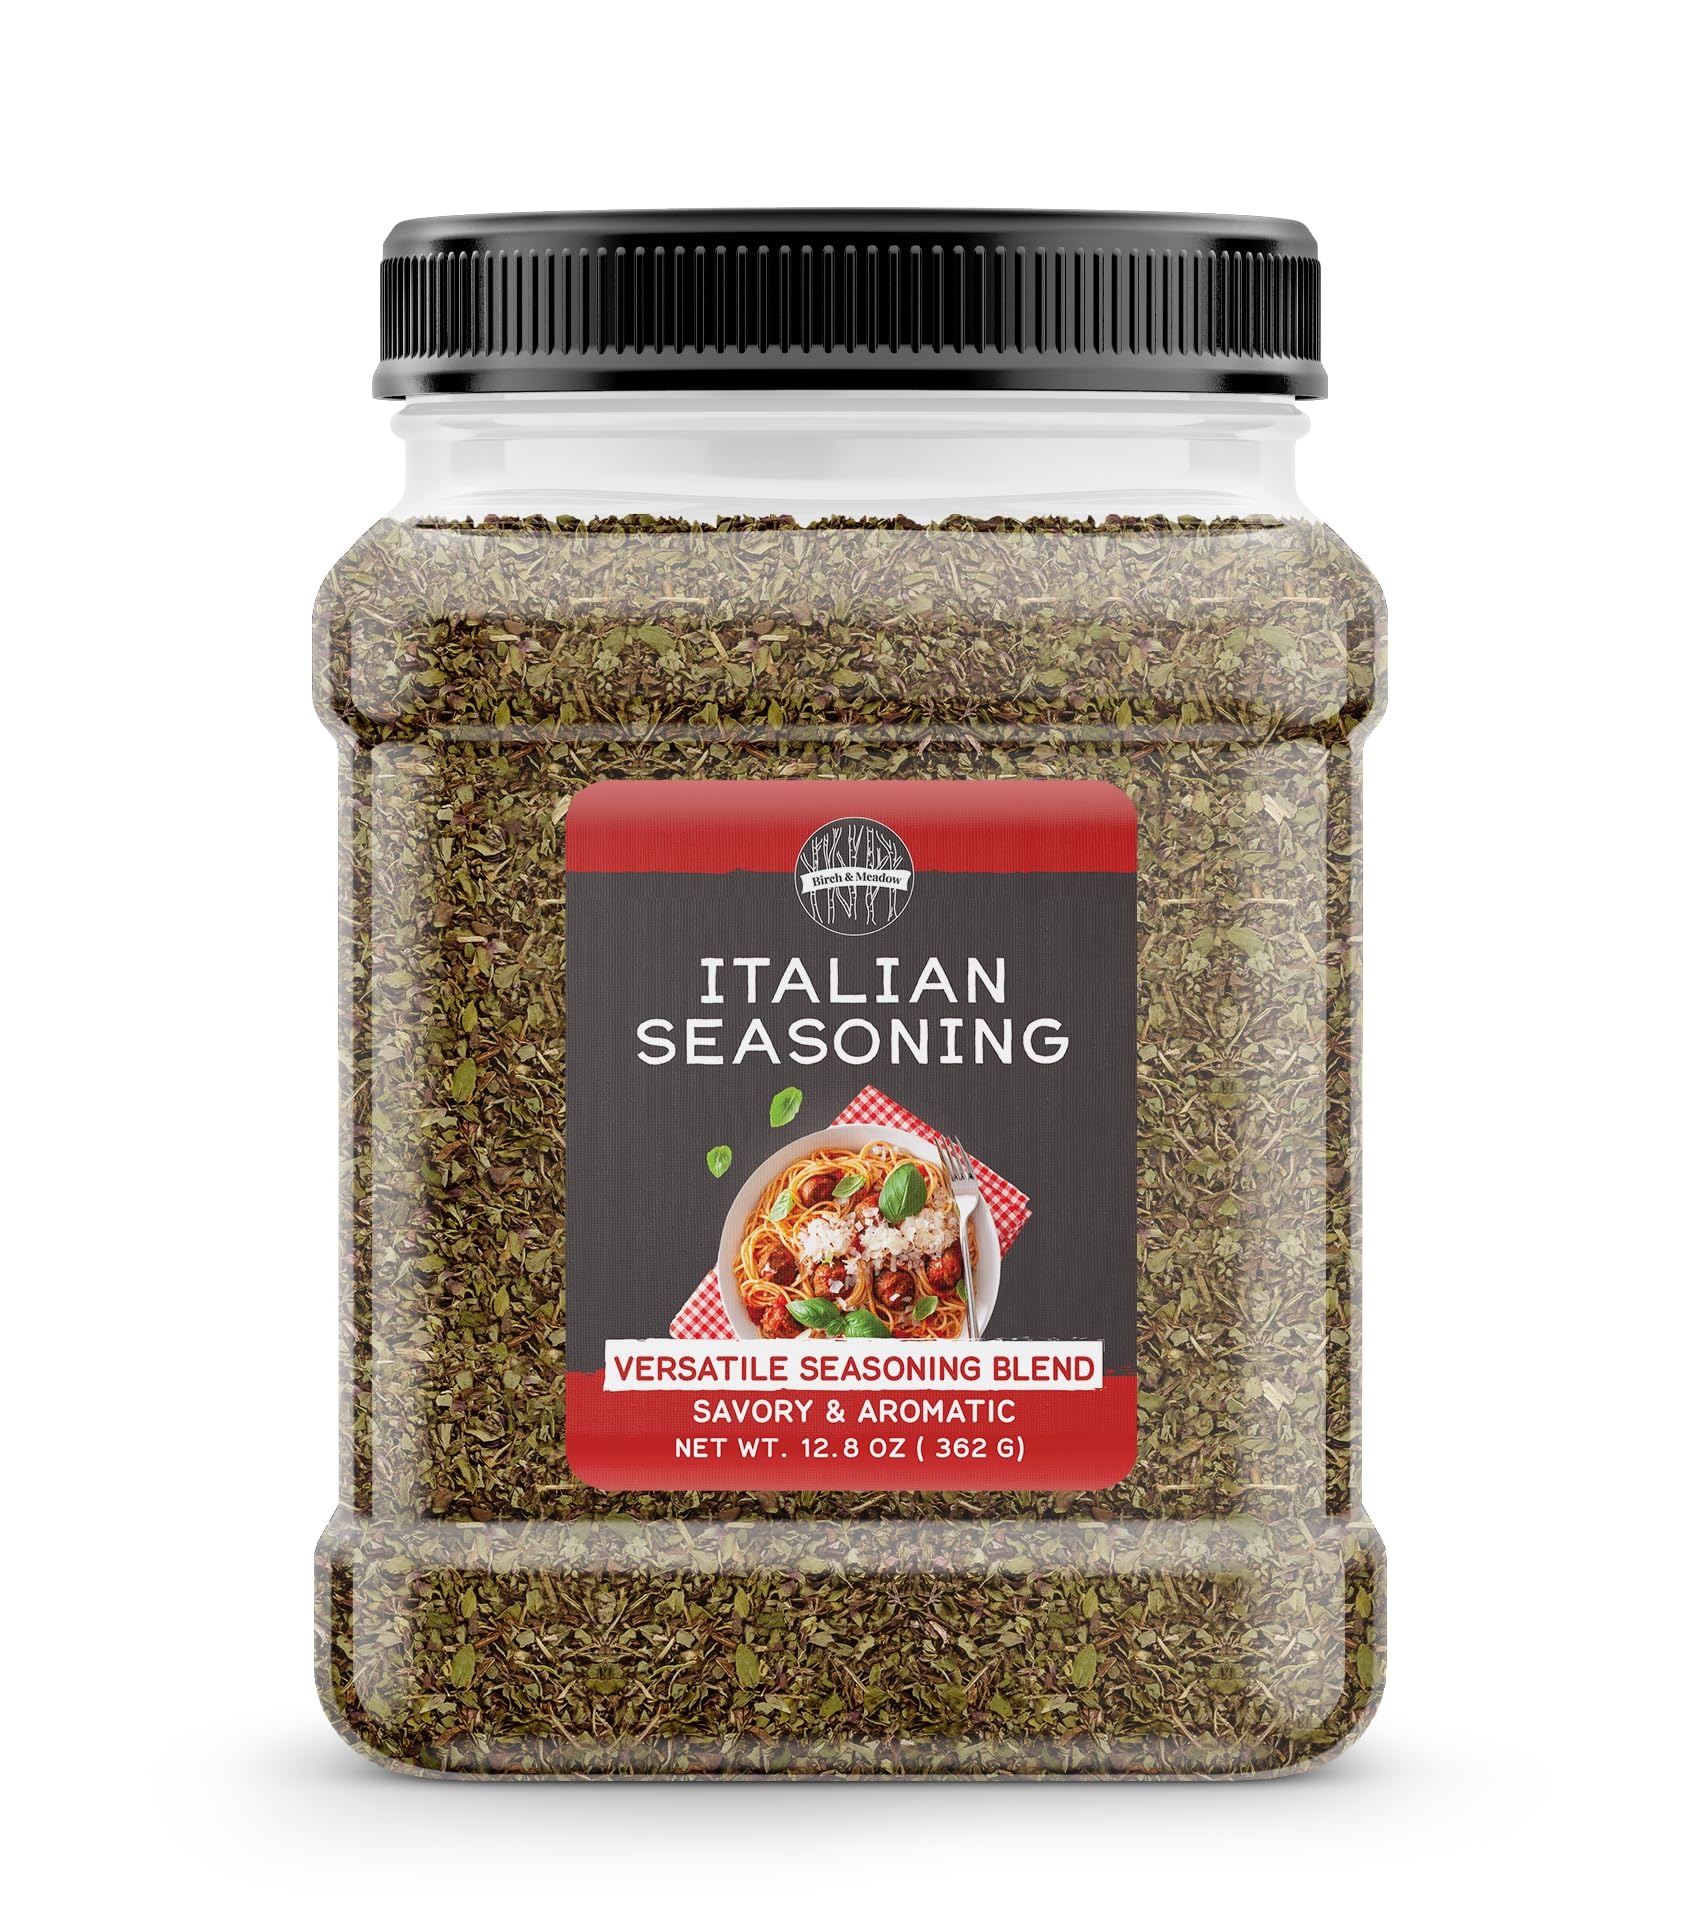
Item Name: Birch & Meadow Italian Seasoning, 12.8 oz, Italian Cuisine, Soups & Pastas, Savory Flavor
Bullet Point 1: Birch & Meadow Italian Seasoning
Bullet Point 2: Italian seasoning contains oregano, rosemary, basil, sage, thyme, and other aromatic herbs and spices
Bullet Point 3: Great for flavoring meats, pastas, salads, soups, stews, and more
Bullet Point 4: Ingredients you can't wait to share with family and friends
Bullet Point 5: Packaged in the USA
Product Description: Birch & Meadow Italian Seasoning is a delicious blend of spices and herbs, often used in Italian cuisine. Add flavor to pastas, soups, grilled meats, and your favorite meals with Birch & Meadow Italian Seasoning. Contains Soybean Oil to enhance flavor.
Value: 12.8
Unit: Ounce

Price: 23.38